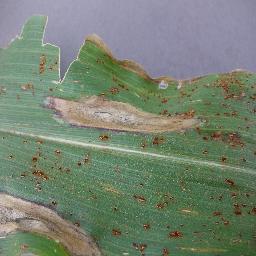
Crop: corn
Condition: (maize)_northern_blight